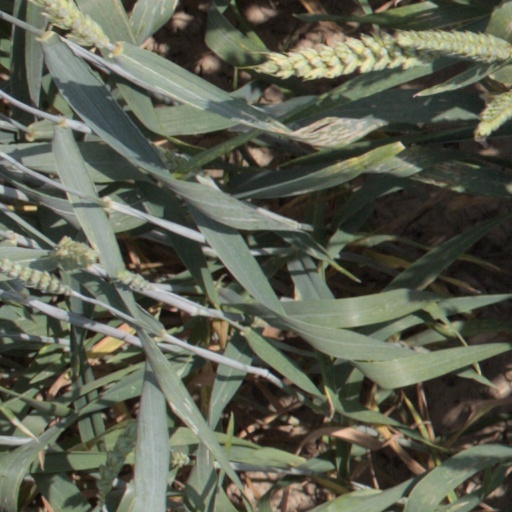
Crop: wheat